2011 PlayStation Network outage

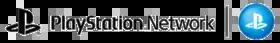
PlayStation Network logo

The 2011 PlayStation Network outage (sometimes referred to as the 2011 PSN Hack) was the result of an "external intrusion" on Sony's PlayStation Network and Qriocity services, in which personal details from approximately 77 million accounts were compromised and prevented users of PlayStation 3 and PlayStation Portable consoles from accessing the service. The attack occurred between April 17 and April 19, 2011, forcing Sony to deactivate the PlayStation Network servers on April 20. The outage lasted 24 days.